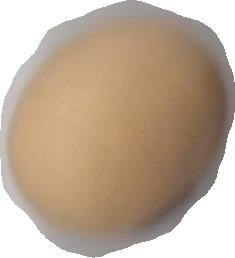
Variety: Anjasmoro